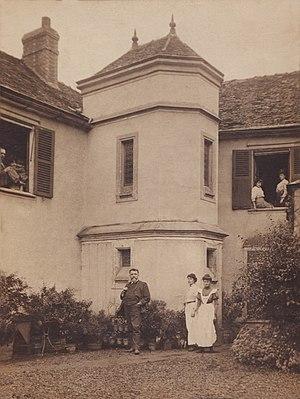
La villa des Roses dans les années 1910 avec au premier plan Auguste Magistry, architecte et père de Madeleine Castaing.
Saint-Prest est une commune française située dans le département d'Eure-et-Loir en région Centre-Val de Loire.